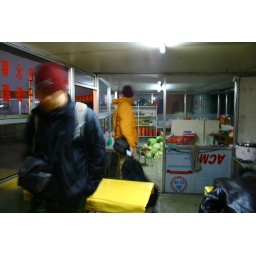
Datong - bar in a bus station